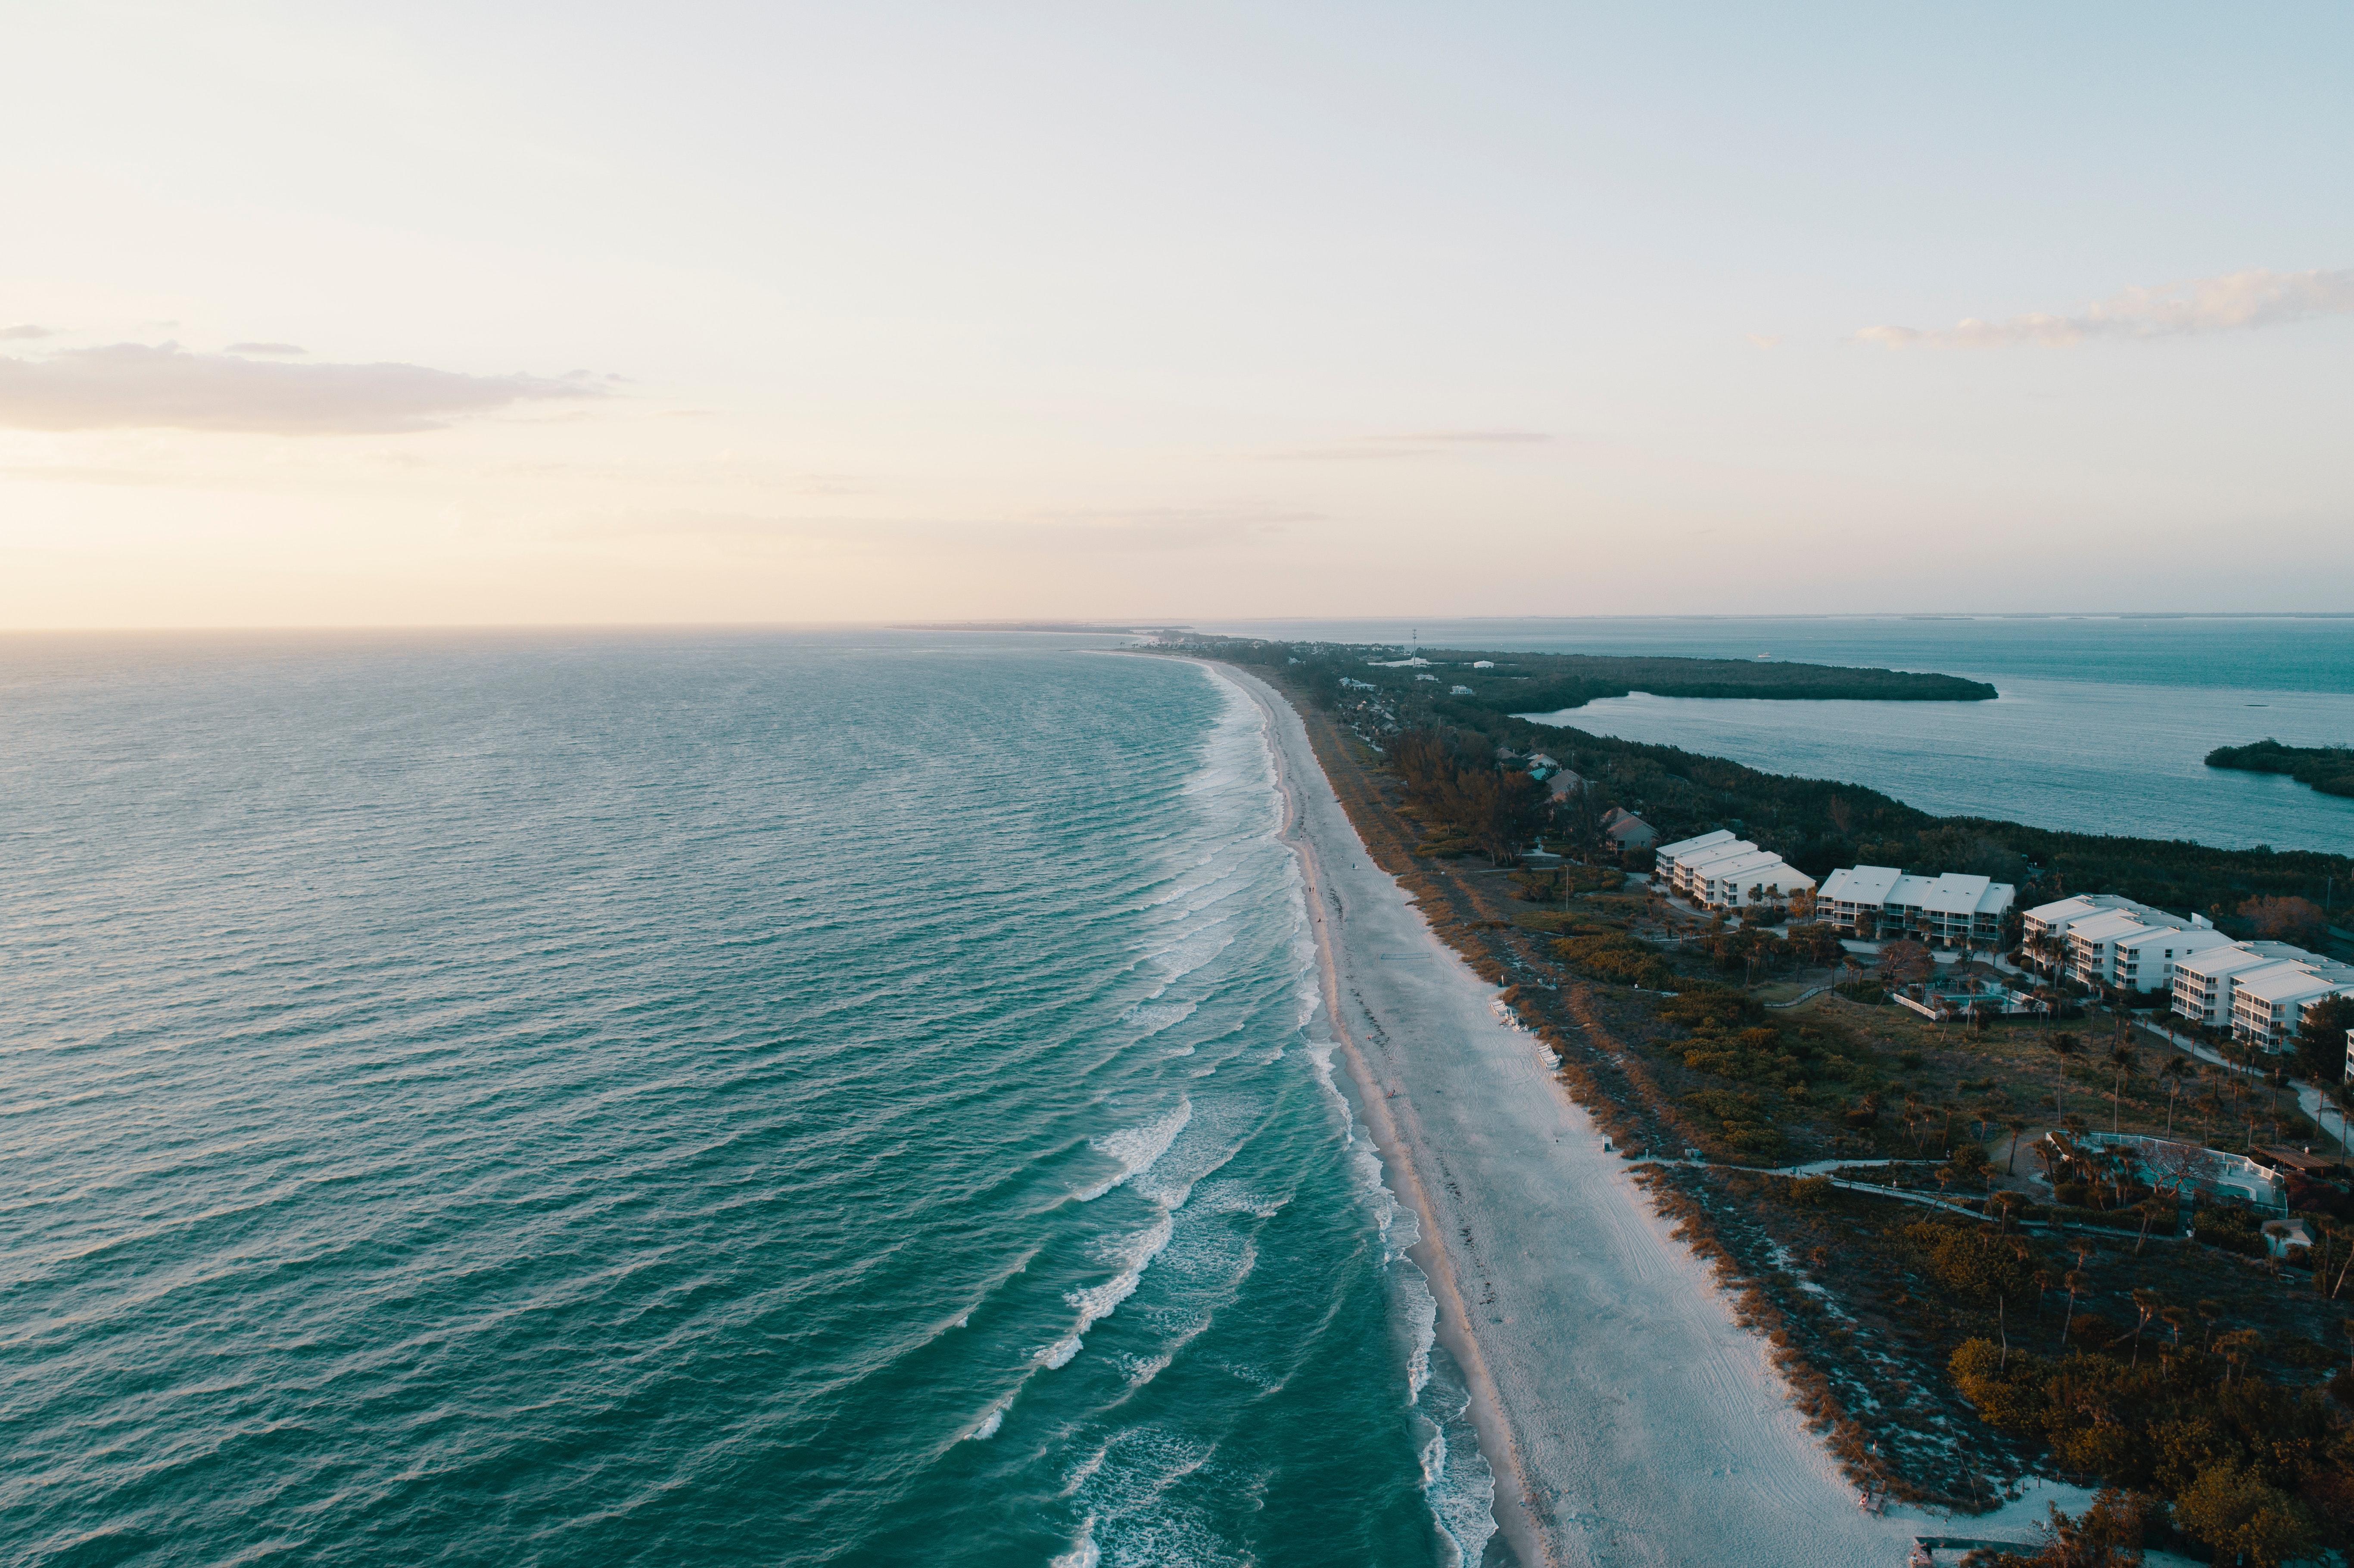
body of water, sea, coast, ocean, water, sky, horizon, coastal and oceanic landforms, headland, water resources, wave, shore, promontory, cape, sound, bight, wind wave, calm, bay, cliff, beach, landscape, channel, vacation, inlet, breakwater, peninsula, terrain, tourism